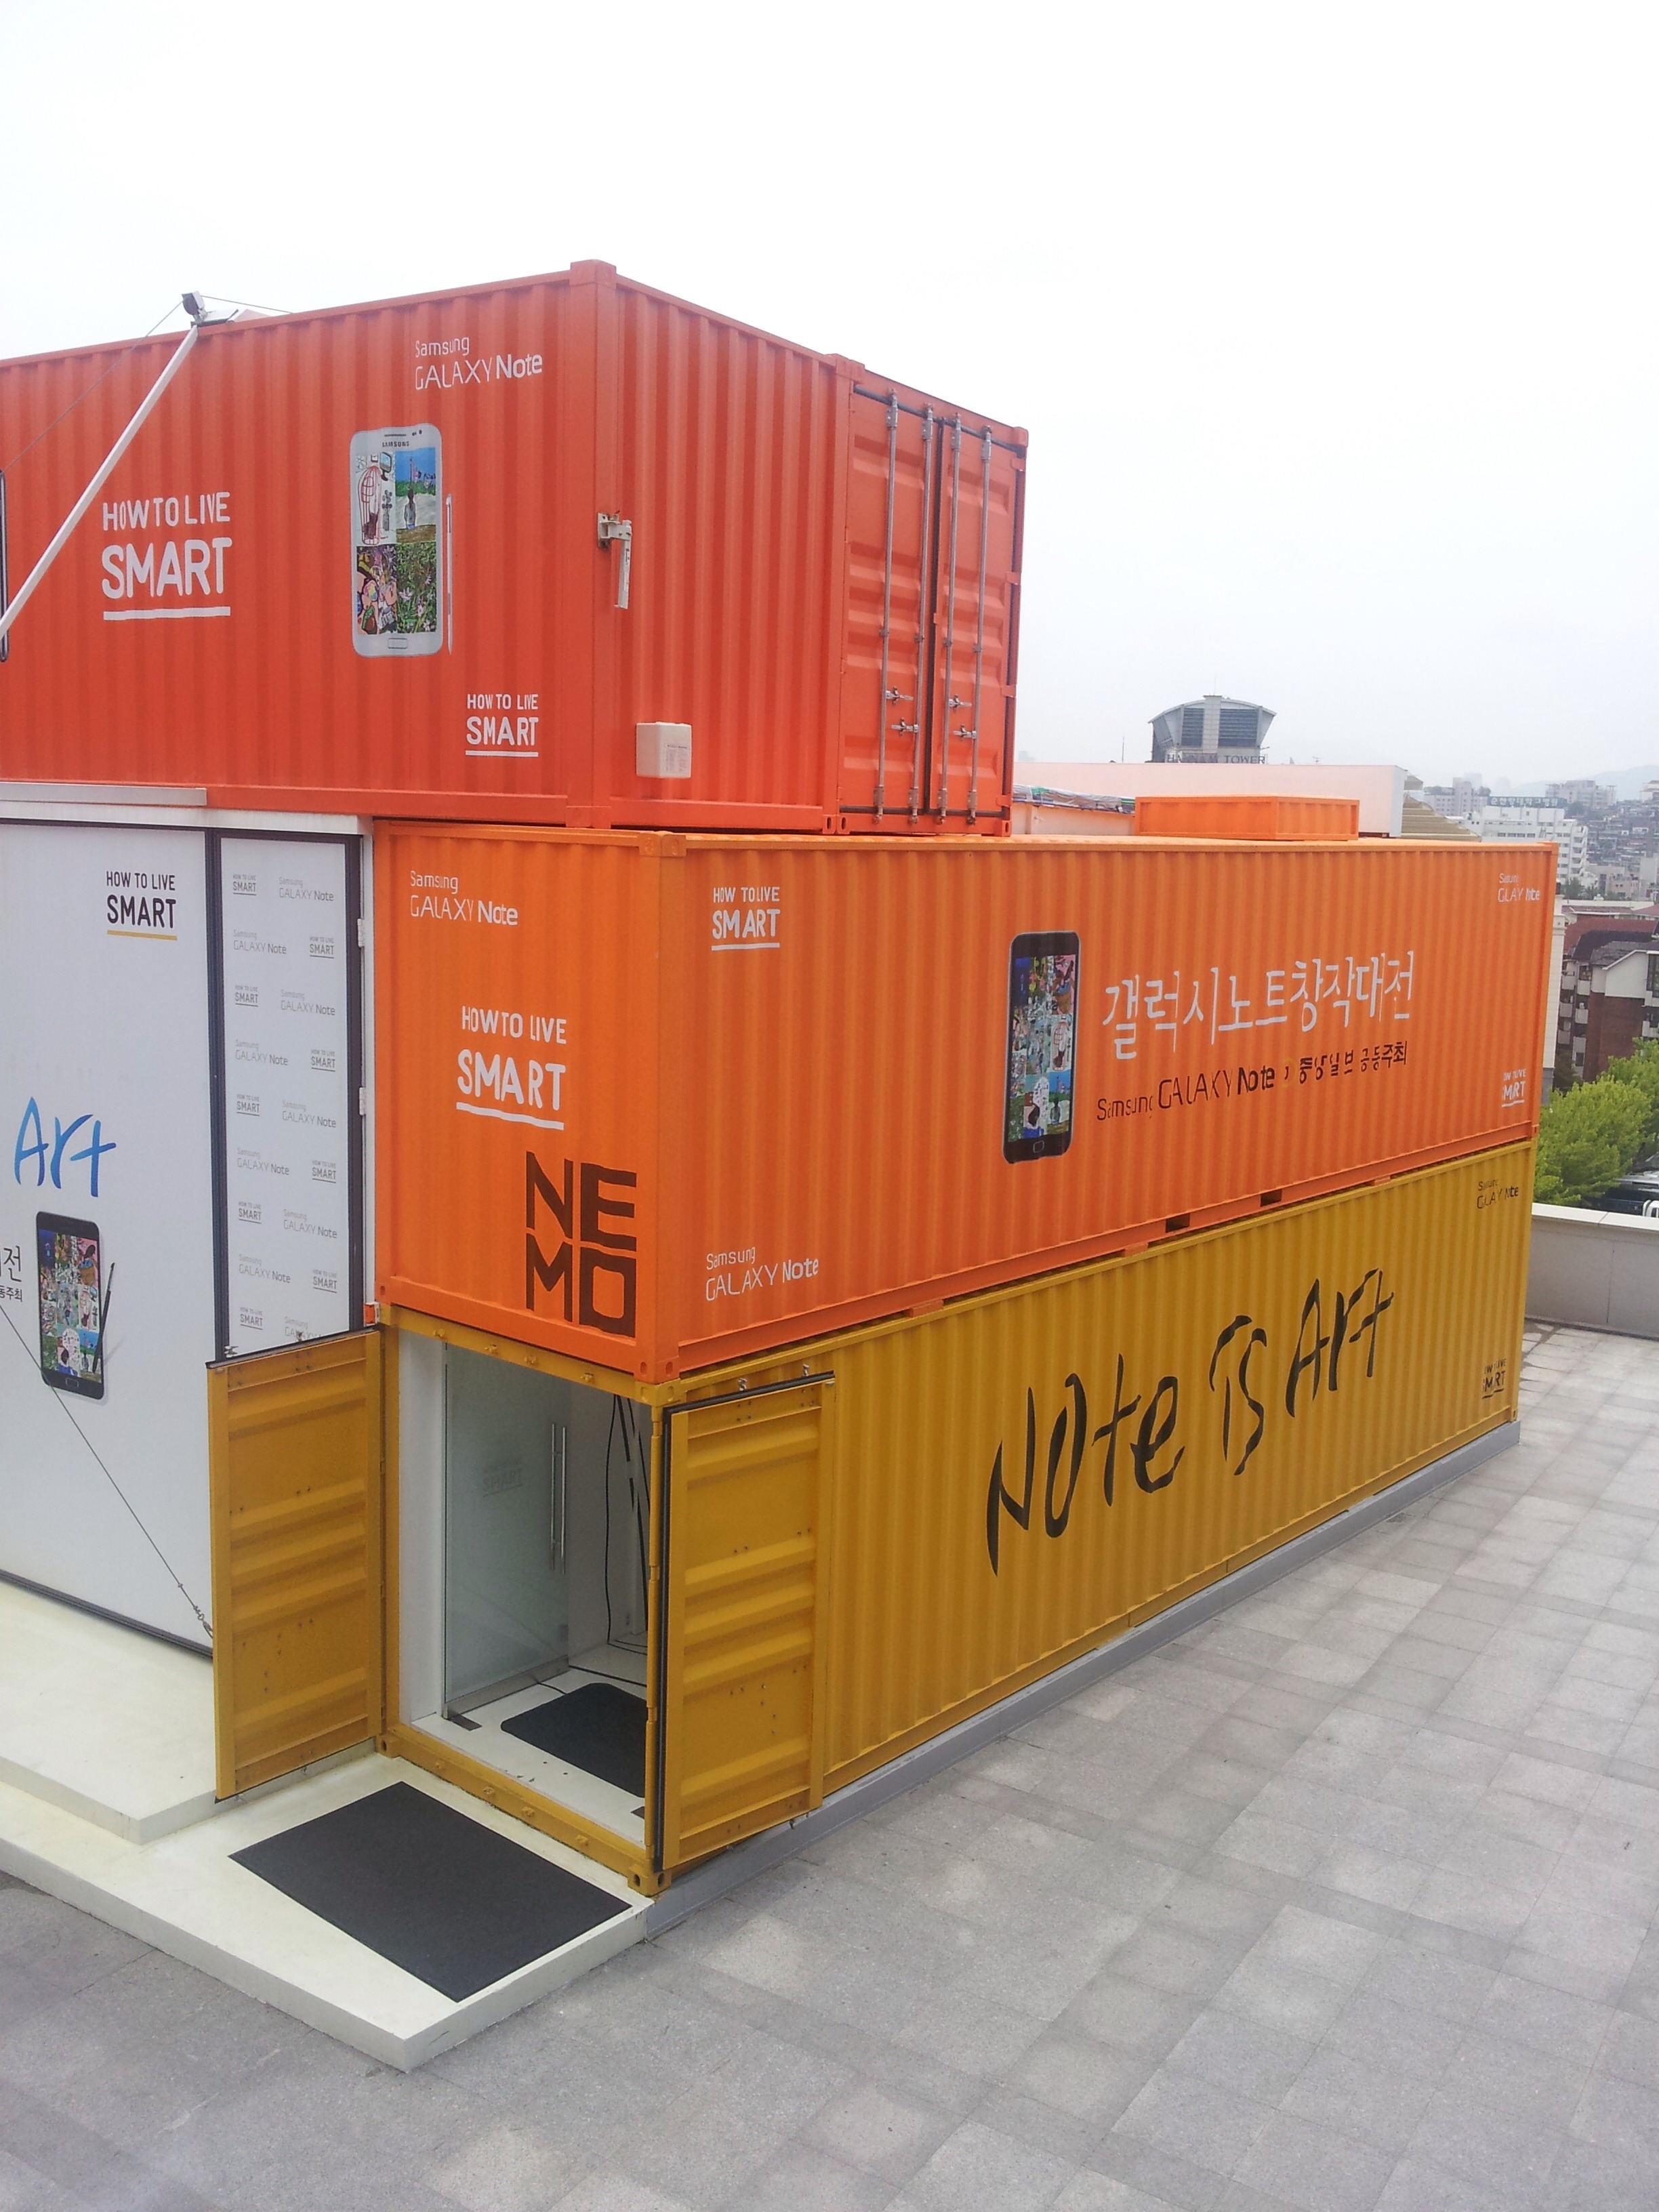
orange, box, colorful, collar, shipping container, product, sculpture, container, railroad car, packaging and labeling